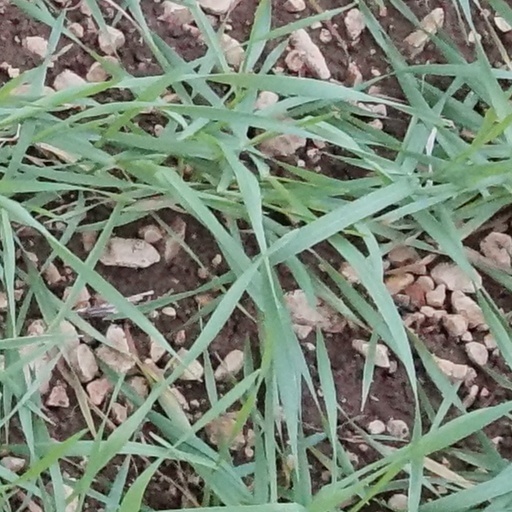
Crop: wheat